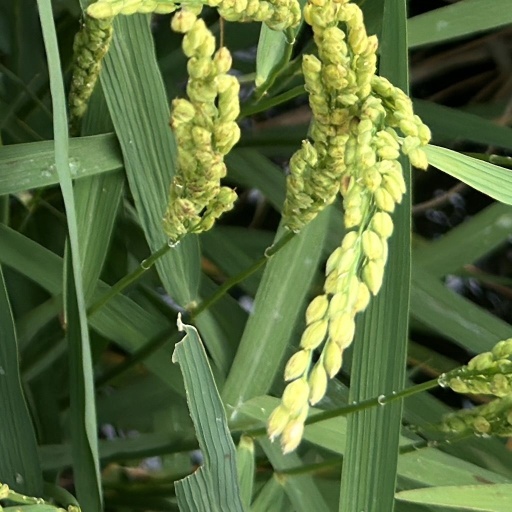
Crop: rice